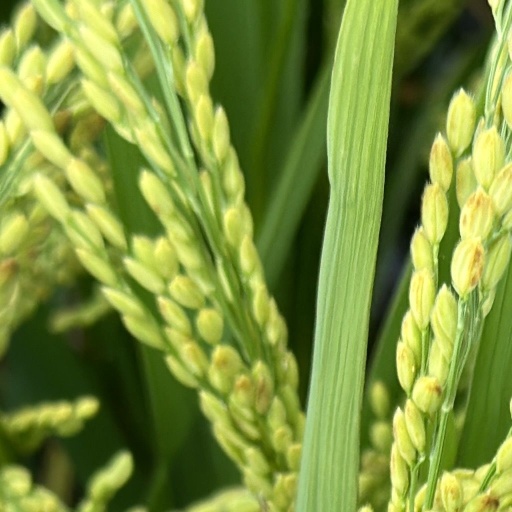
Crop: rice